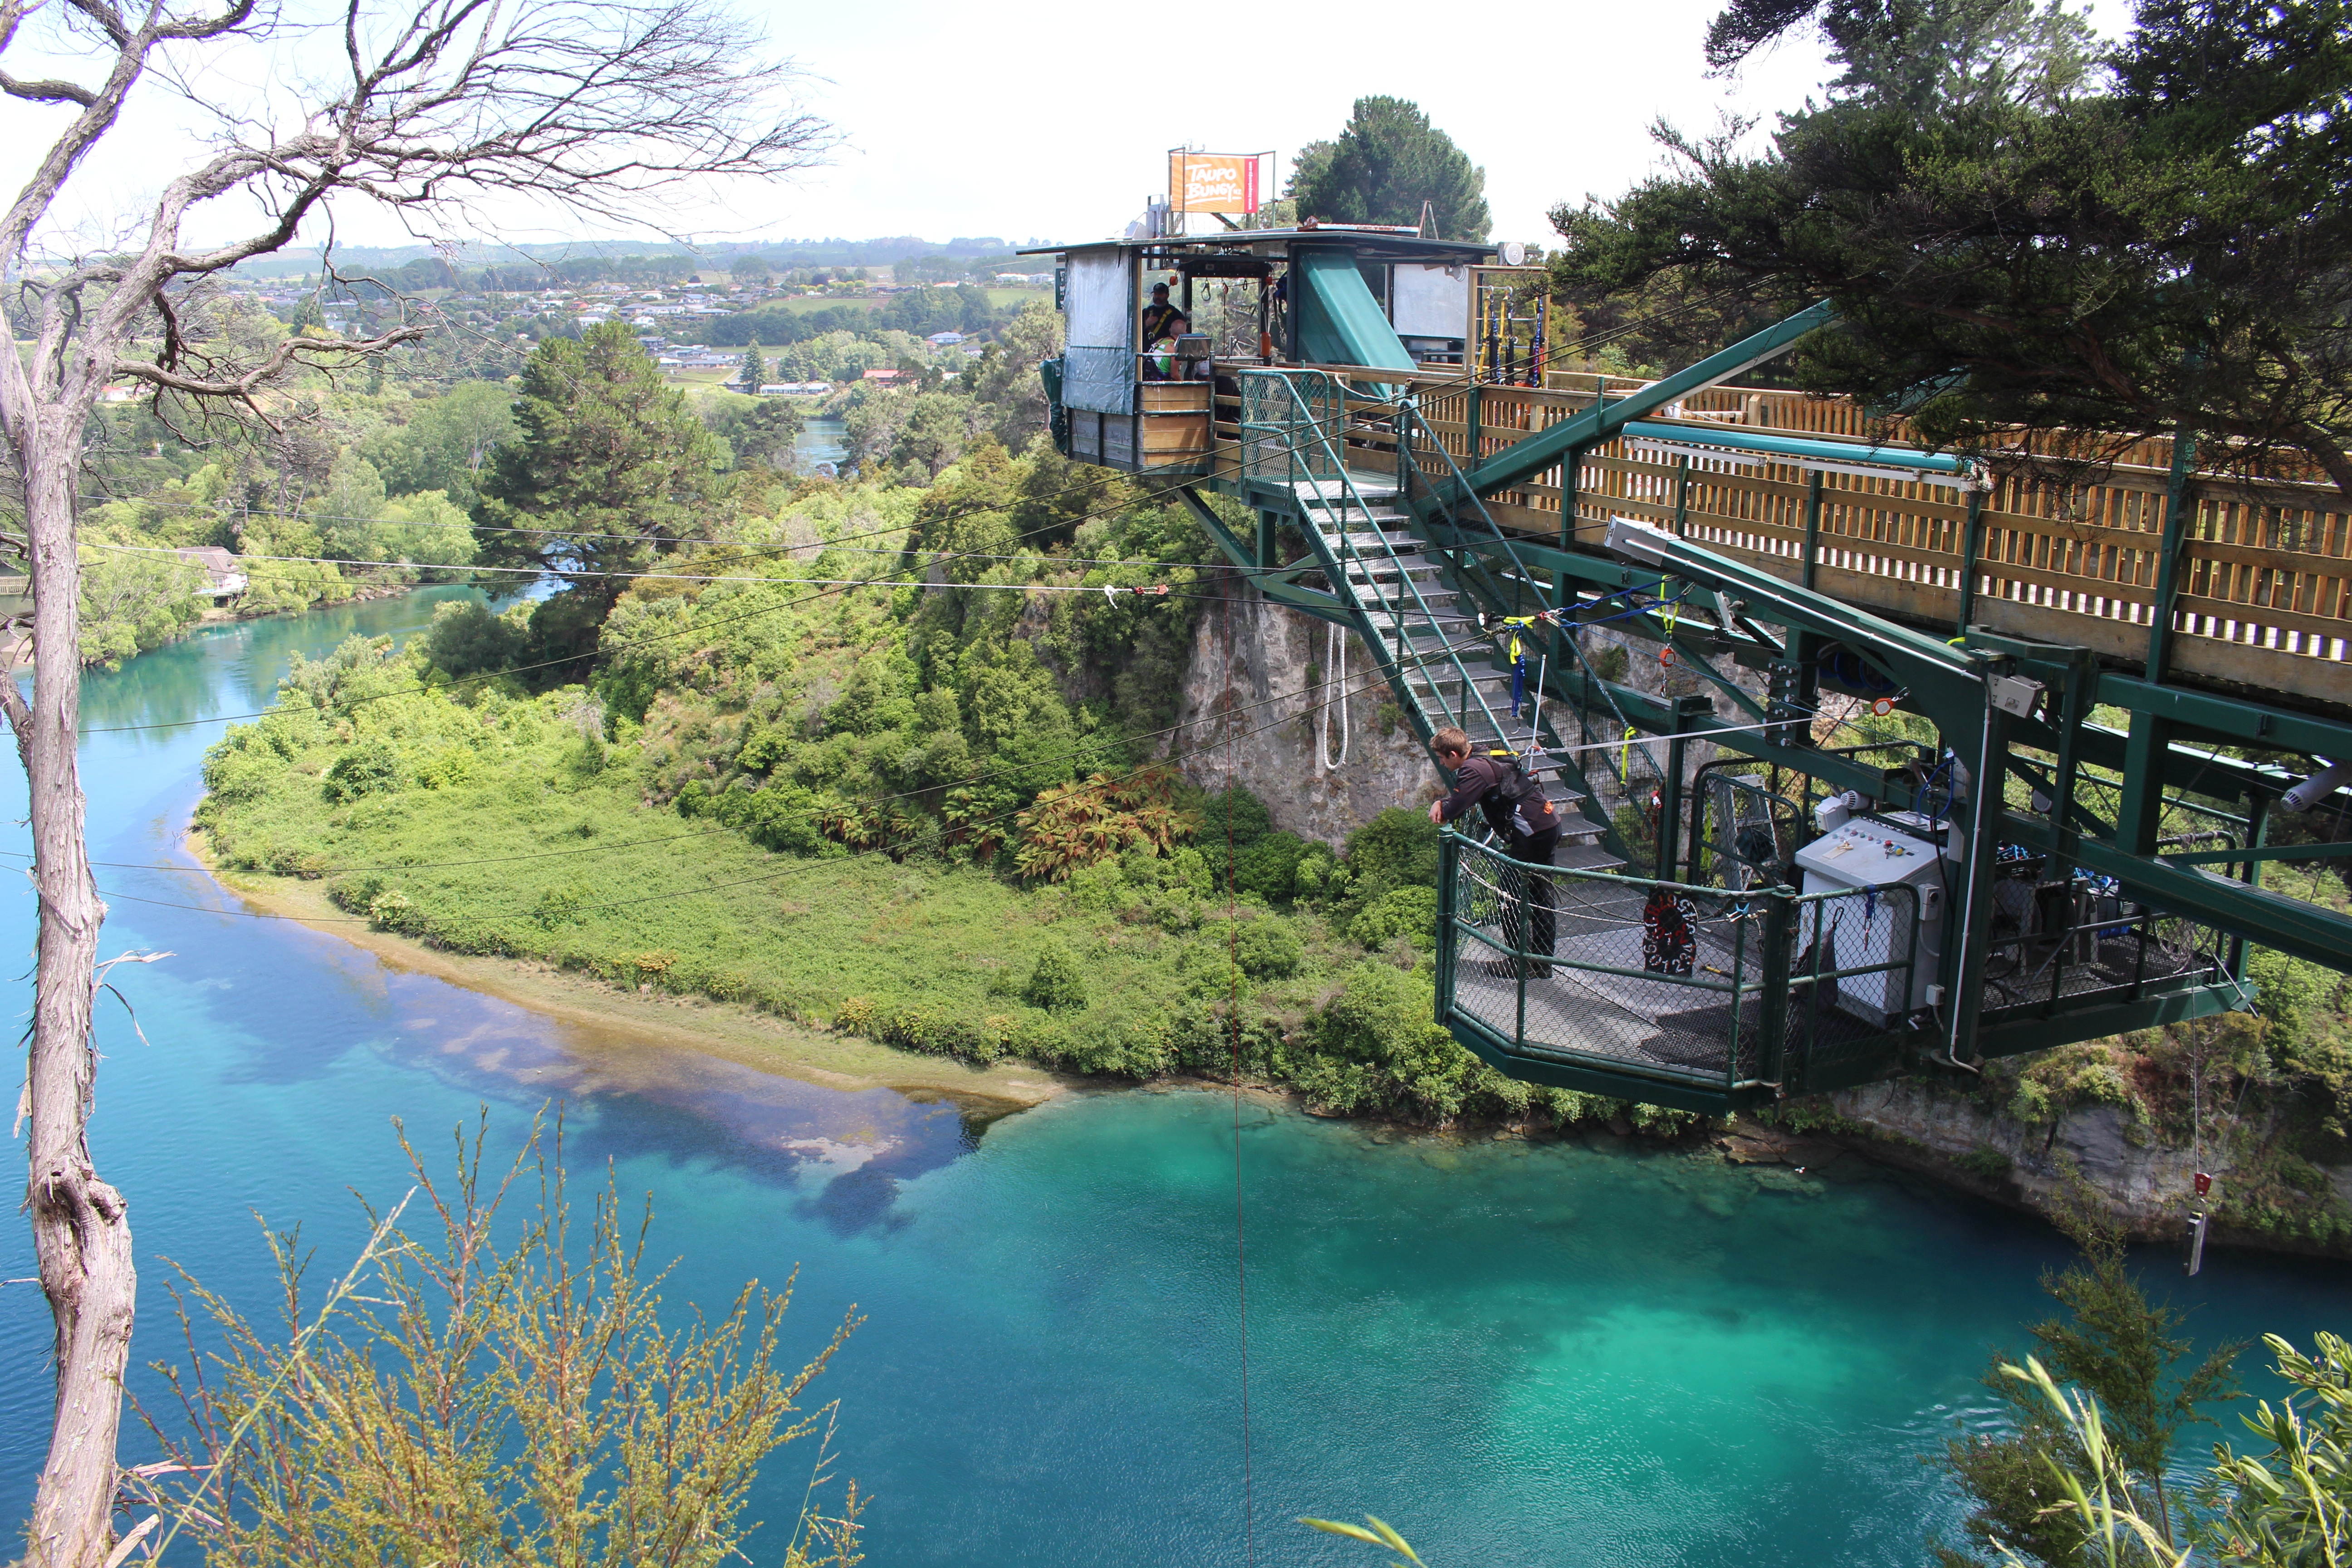
landscape, water, nature, forest, hiking, river, jump, summer, travel, green, amusement park, park, holiday, infinity, waterway, turquoise, backpacking, waikato, new zealand, taupo, adrenaline, north island, go away, bungee jumping, waikato river, rolling stock